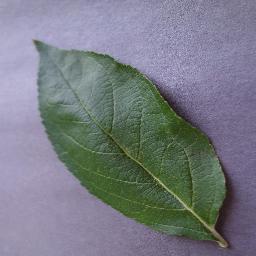
Label: Apple___healthy